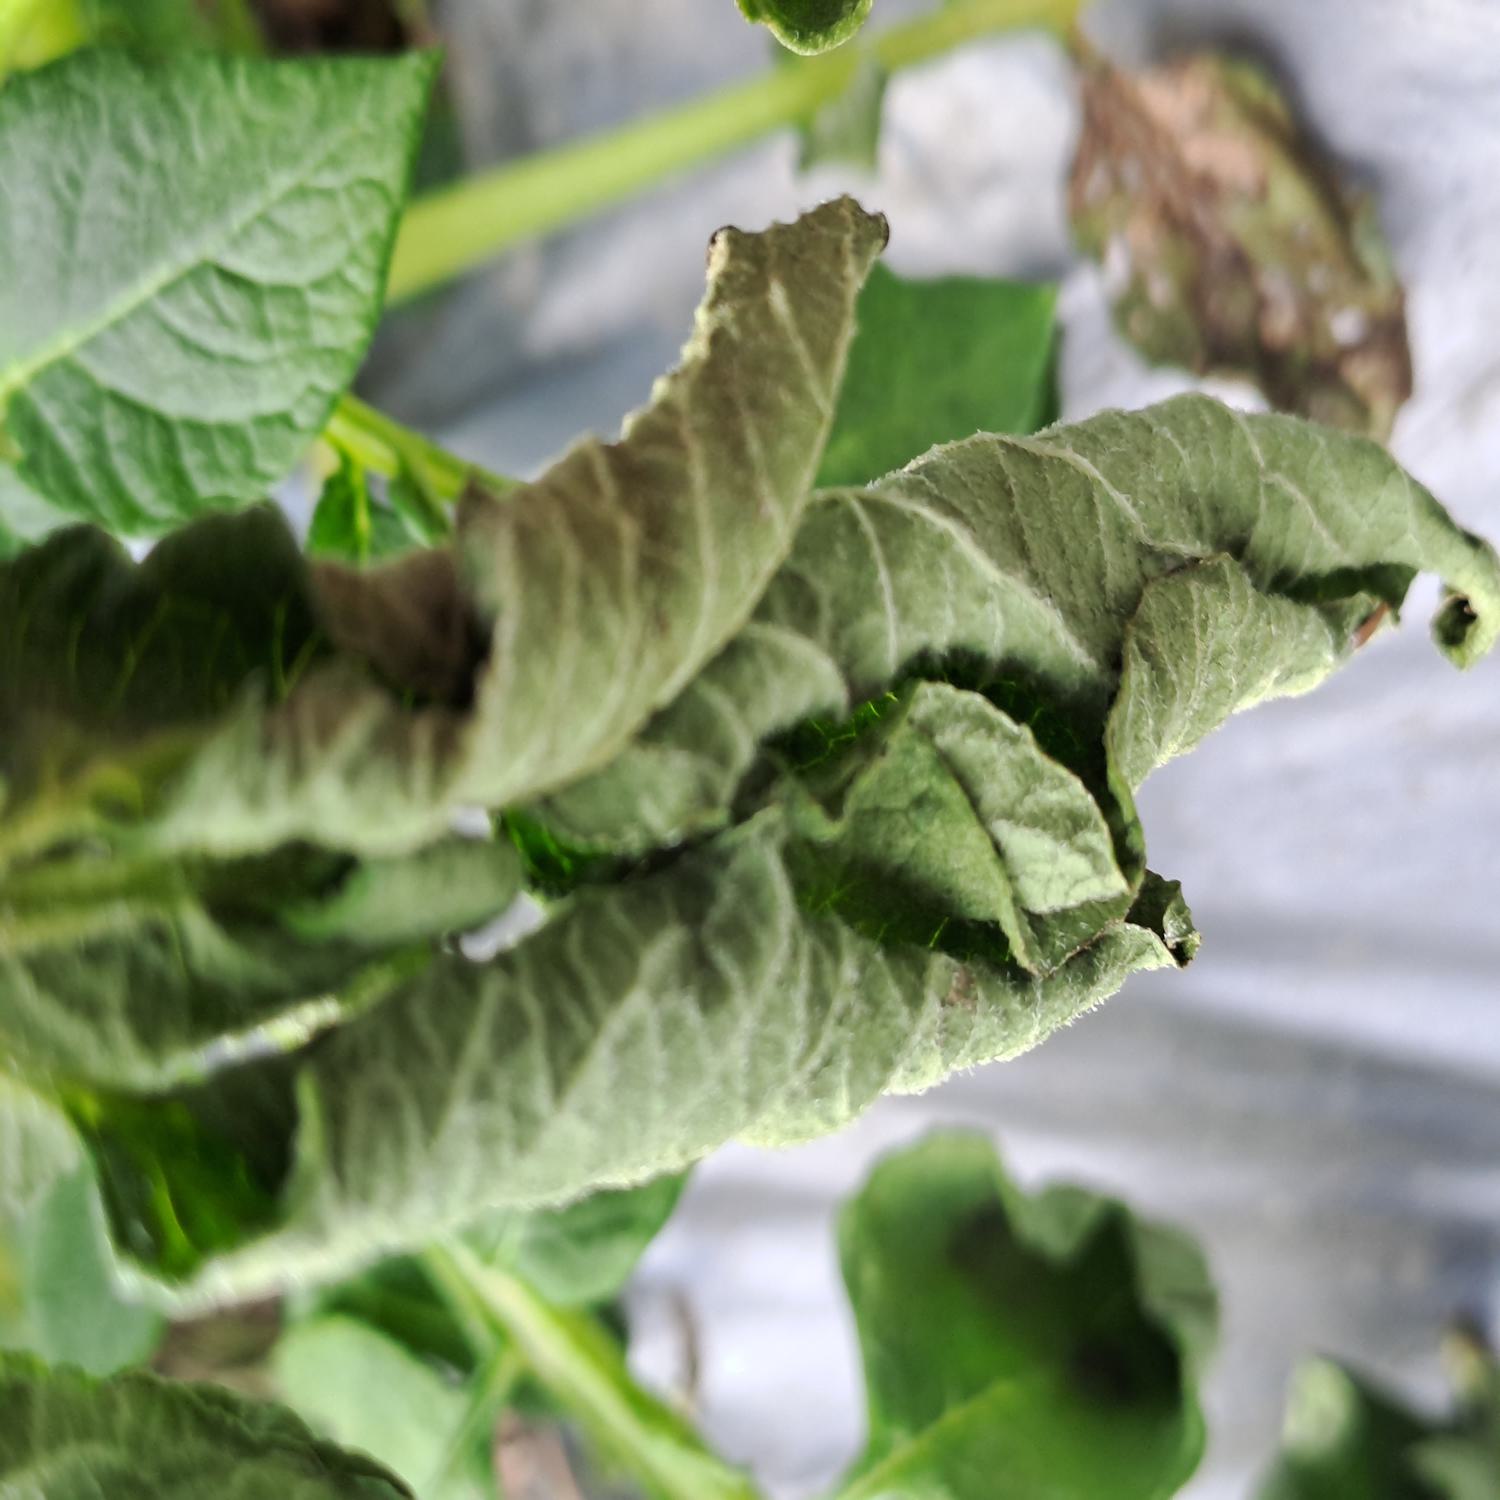
Label: Bacteria